Death of Eugene Ejike Obiora

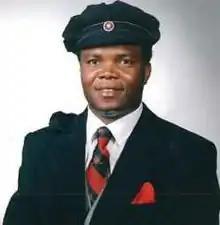

Eugene Ejike Obiora (25 February 1958 – 7 September 2006) was a naturalized Norwegian citizen, originally from Nigeria. The first-born of 10 siblings, he had lived in Norway for more than 20 years. On 7 September 2006 he was choked to death by Trondheim police officer Trond Volden.